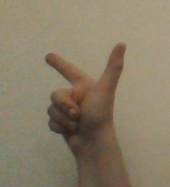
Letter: yaa